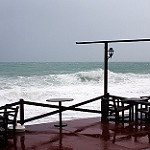
Label: sea